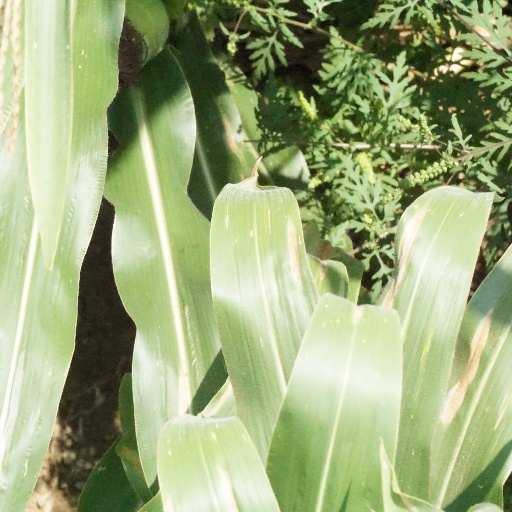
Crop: maize; corn